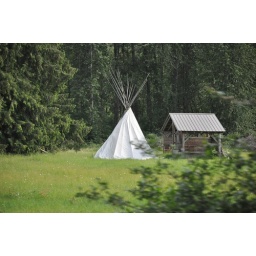
I'd never seen a real teepee before this day. It was on a hill beside the road we were travelling